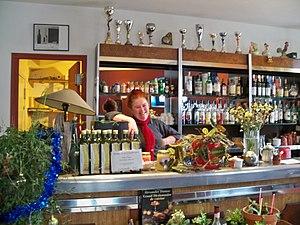
Emmanuelle Burollet, chef de cuisine et patronne du Bistrot de Pays de Lardiers (04)
Bistrot de Pays est une marque commerciale française déposée pour un label concernant des établissements de restauration ou des débits de boisson qui ont pour but de « contribuer à la conservation et à l’animation du tissu économique et social en milieu rural par le maintien d’un lieu de vie du village ». Ils sont présents dans 20 départements répartis sur 10 régions de France.
Cet article fournit diverses informations concernant le tourisme dans le département des Alpes-de-Haute-Provence en France.